Cahokia Woodhenge

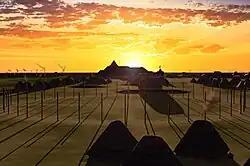
Artist's conception of Woodhenge III at sunrise circa 1000 CE

The Cahokia Woodhenge was a series of large timber circles located roughly to the west of Monks Mound at the Mississippian culture Cahokia archaeological site near Collinsville, Illinois, United States. They are thought to have been constructed between 900 and 1100CE, with each one being larger and having more posts than its predecessor. The site was discovered as part of salvage archaeology in the early 1960s interstate highway construction boom, and one of the circles was reconstructed in the 1980s. The circle has been used to investigate archaeoastronomy at Cahokia. Annual equinox and solstice sunrise observation events are held at the site.